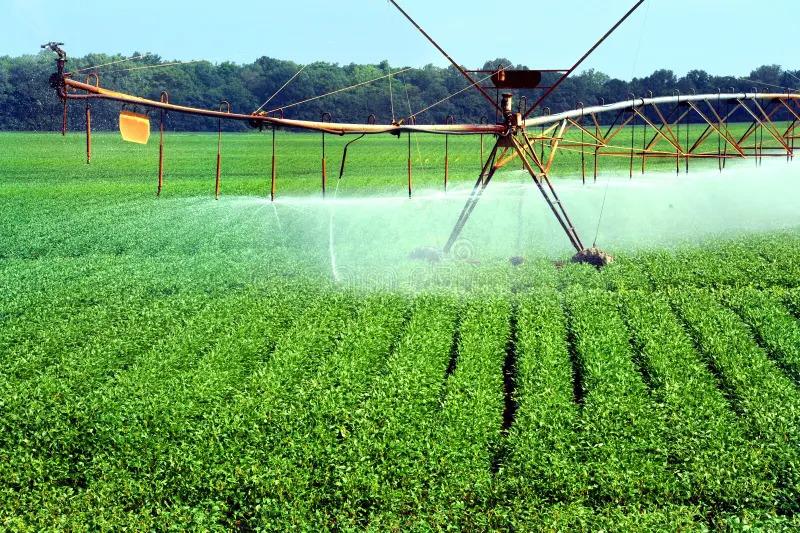
Hili ni shamba kubwa la kijani kibichi , likinyunyiziwa maji kwa mfumo ya umwagiliaji wa mhimili ya kati. Unaonekana ukinyunyizia maji juu ya mazao na kuunda ukungu wa maji unaoonekana wazi dhidi ya mandhari ya kijani kibichi ya shamba.